List of tourist attractions in Mysore

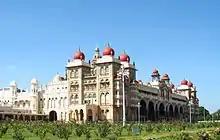
Mysore Palace

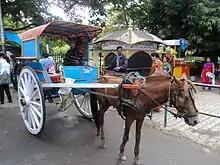
Horse carriage in Mysore

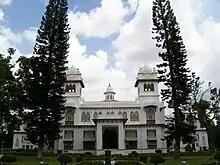
Karanji Mansion or PTC, Nazrabad

Mysore was the previous capital city in the state of Karnataka, India. It is the headquarters of the Mysore district and Mysore division and lies about southwest of Bengaluru, the capital of Karnataka. The city covers an area of and is situated at the base of the Chamundi Hills.